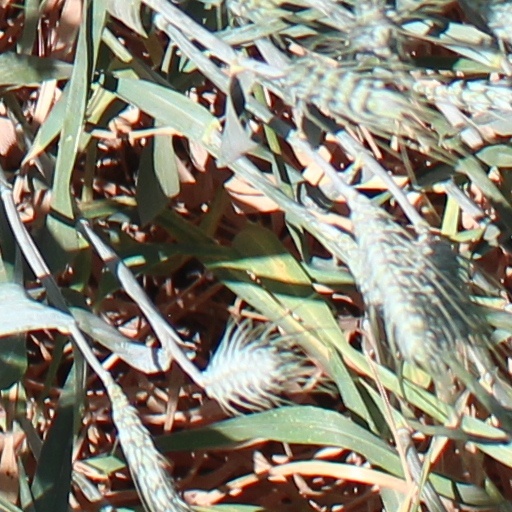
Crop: wheat